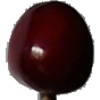
Label: cherry